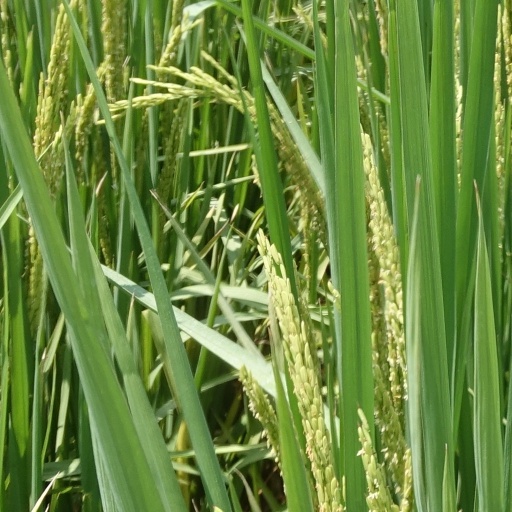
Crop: rice